Wedgemere station

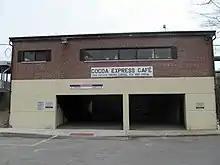
The 1957-built station hosted a coffee shop for 6 years

The Boston and Lowell Railroad (B&L) opened to on June 24, 1835. Many of the present stations on the line opened soon after; the B&L opened Bacon's Factory station (soon renamed Bacon's Bridge) at Bacon Street in northwestern Medford by 1846. (That section of Medford became part of Winchester in 1851.) The nearby stone arch bridge over the Aberjona River was destroyed by an ice jam during spring runoff in 1852. The station was soon renamed Symmes Bridge, then renamed Mystic in 1858. After 1887, the B&L was leased to its former rival, the Boston and Maine Railroad, as its New Hampshire Main Line.